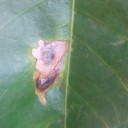
Label: Miner